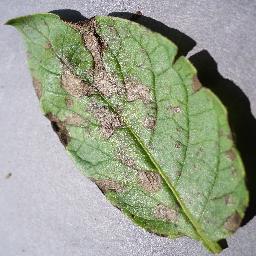
Label: Potato___Early_blight